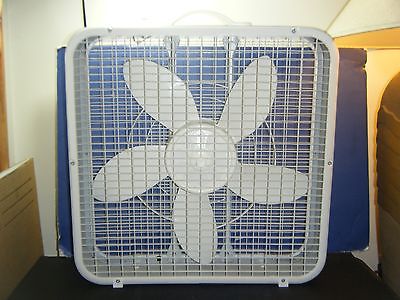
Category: fan